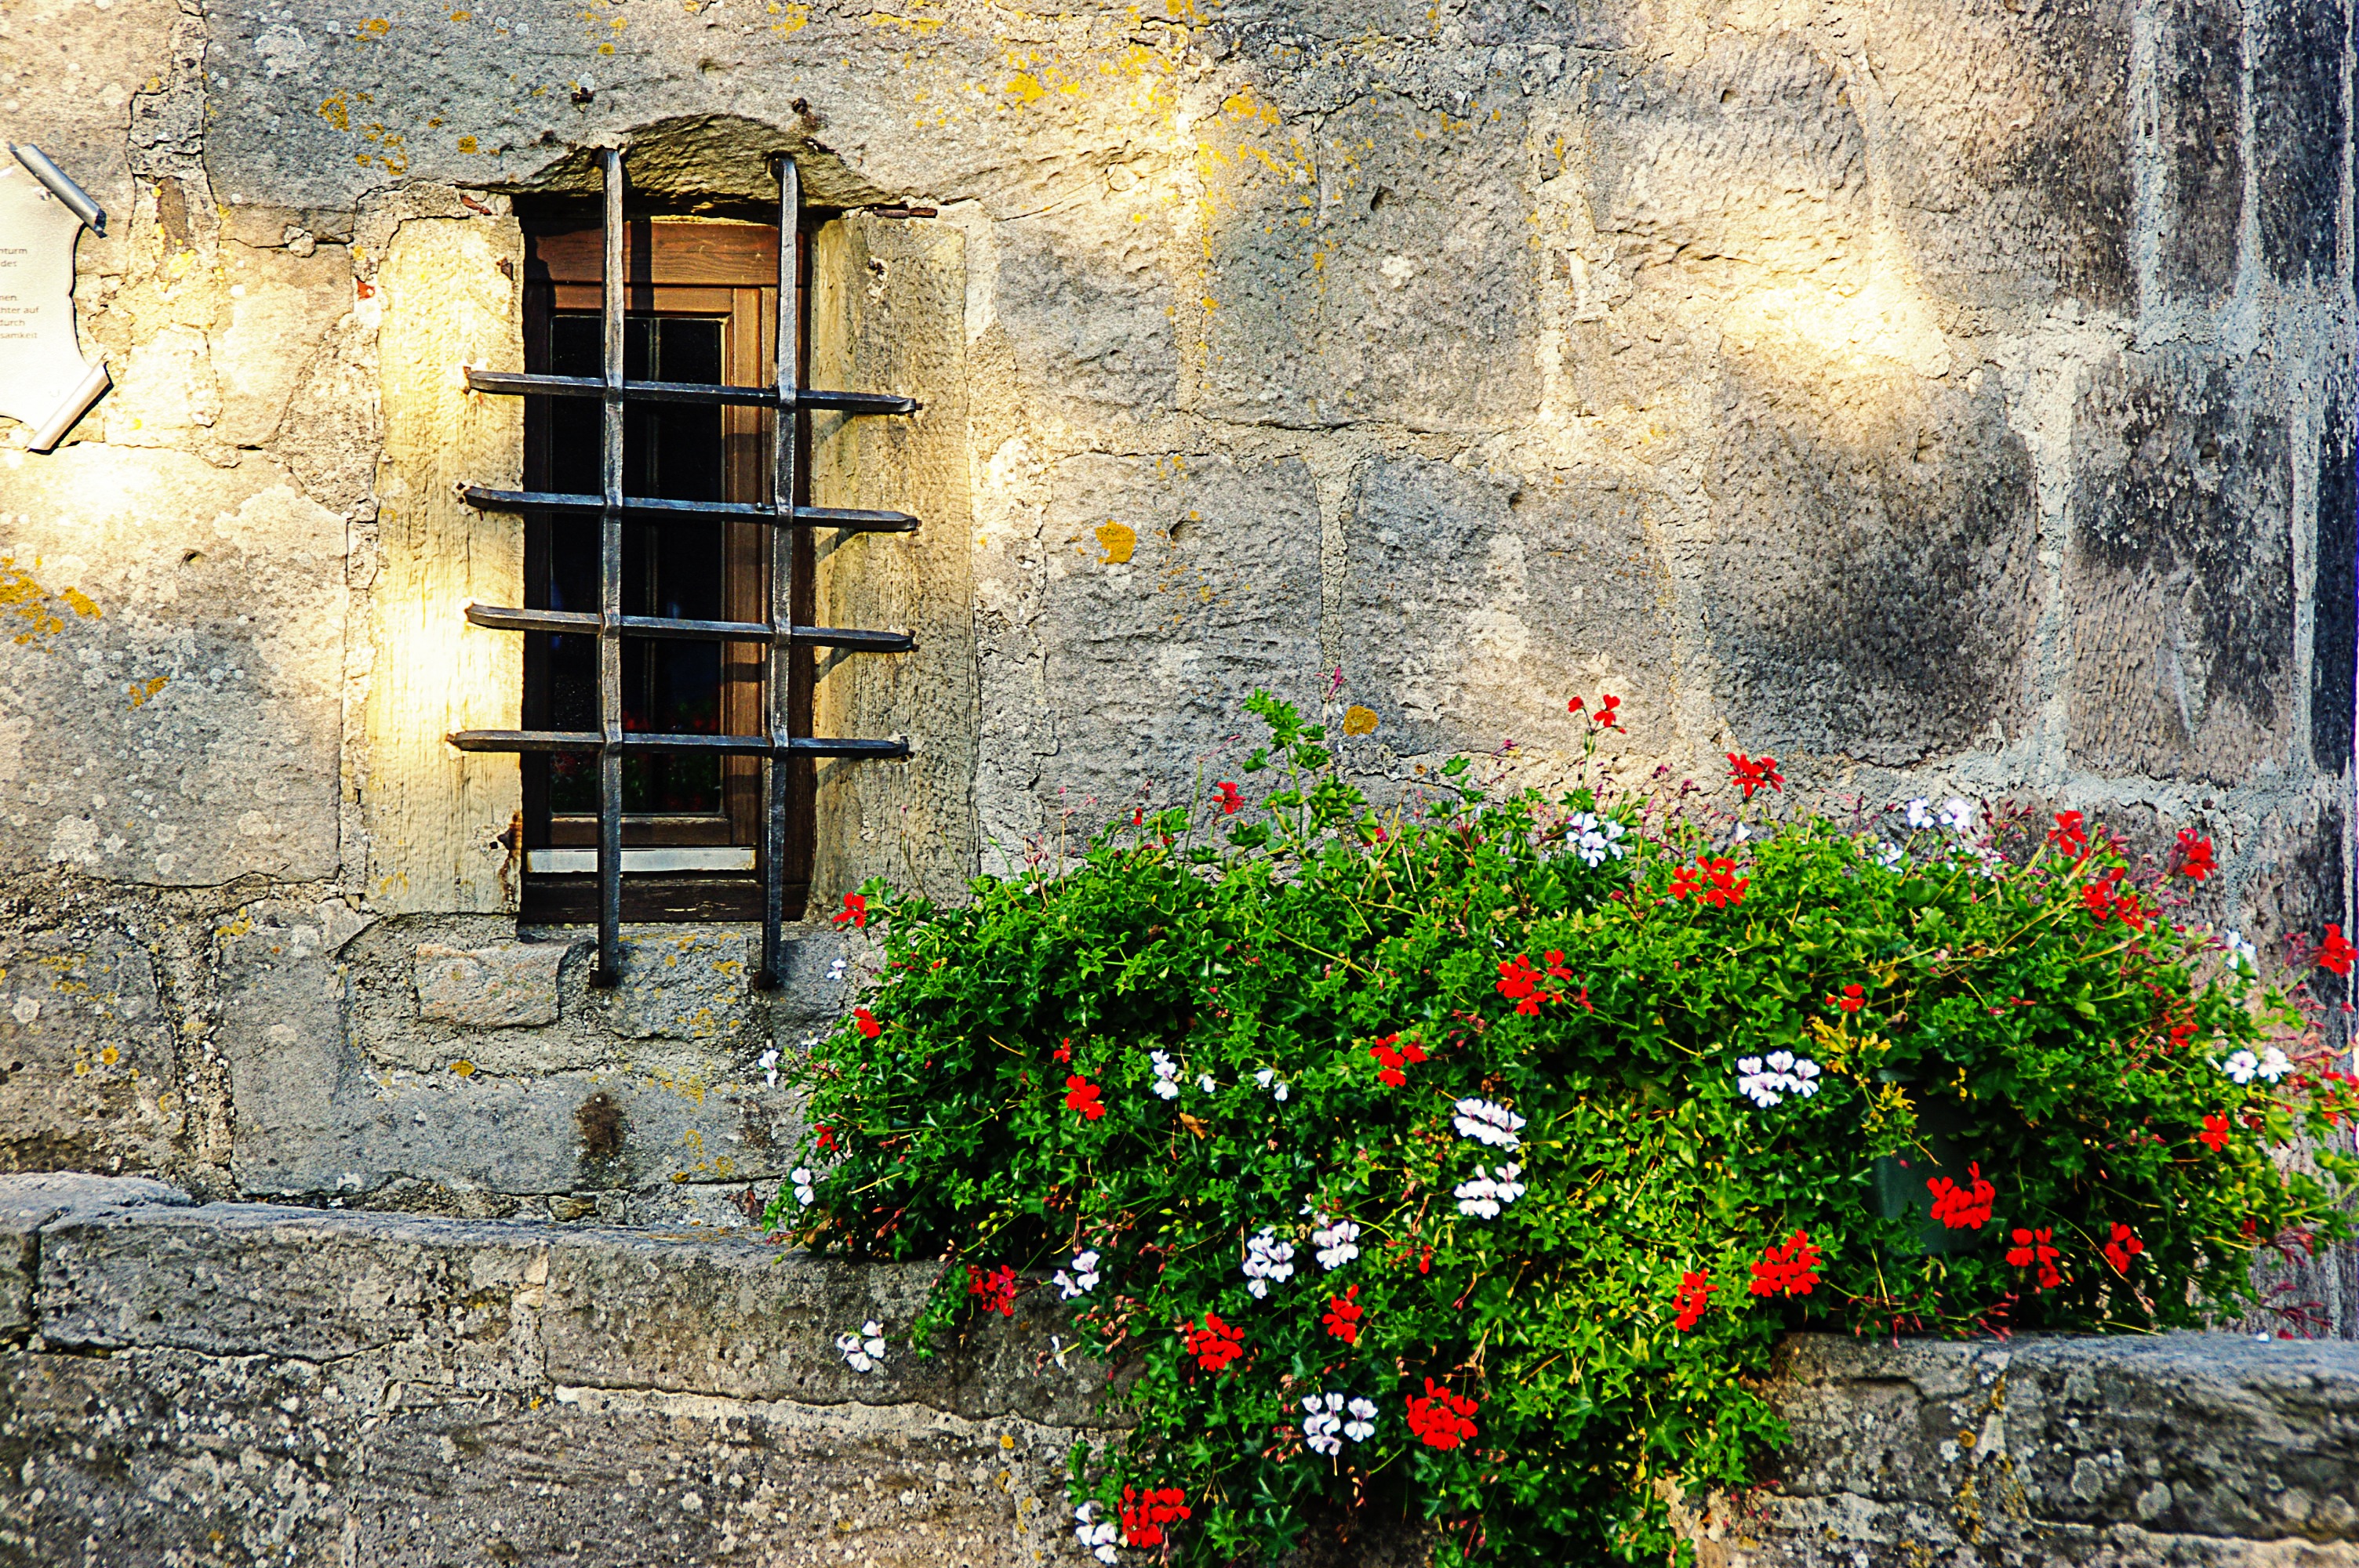
house, flower, window, wall, cottage, autumn, garden, grate, weathered, flowers, yard, hauswand, urban area